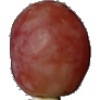
Label: Grape Pink 1